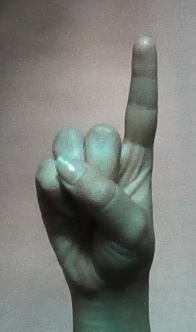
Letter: bb